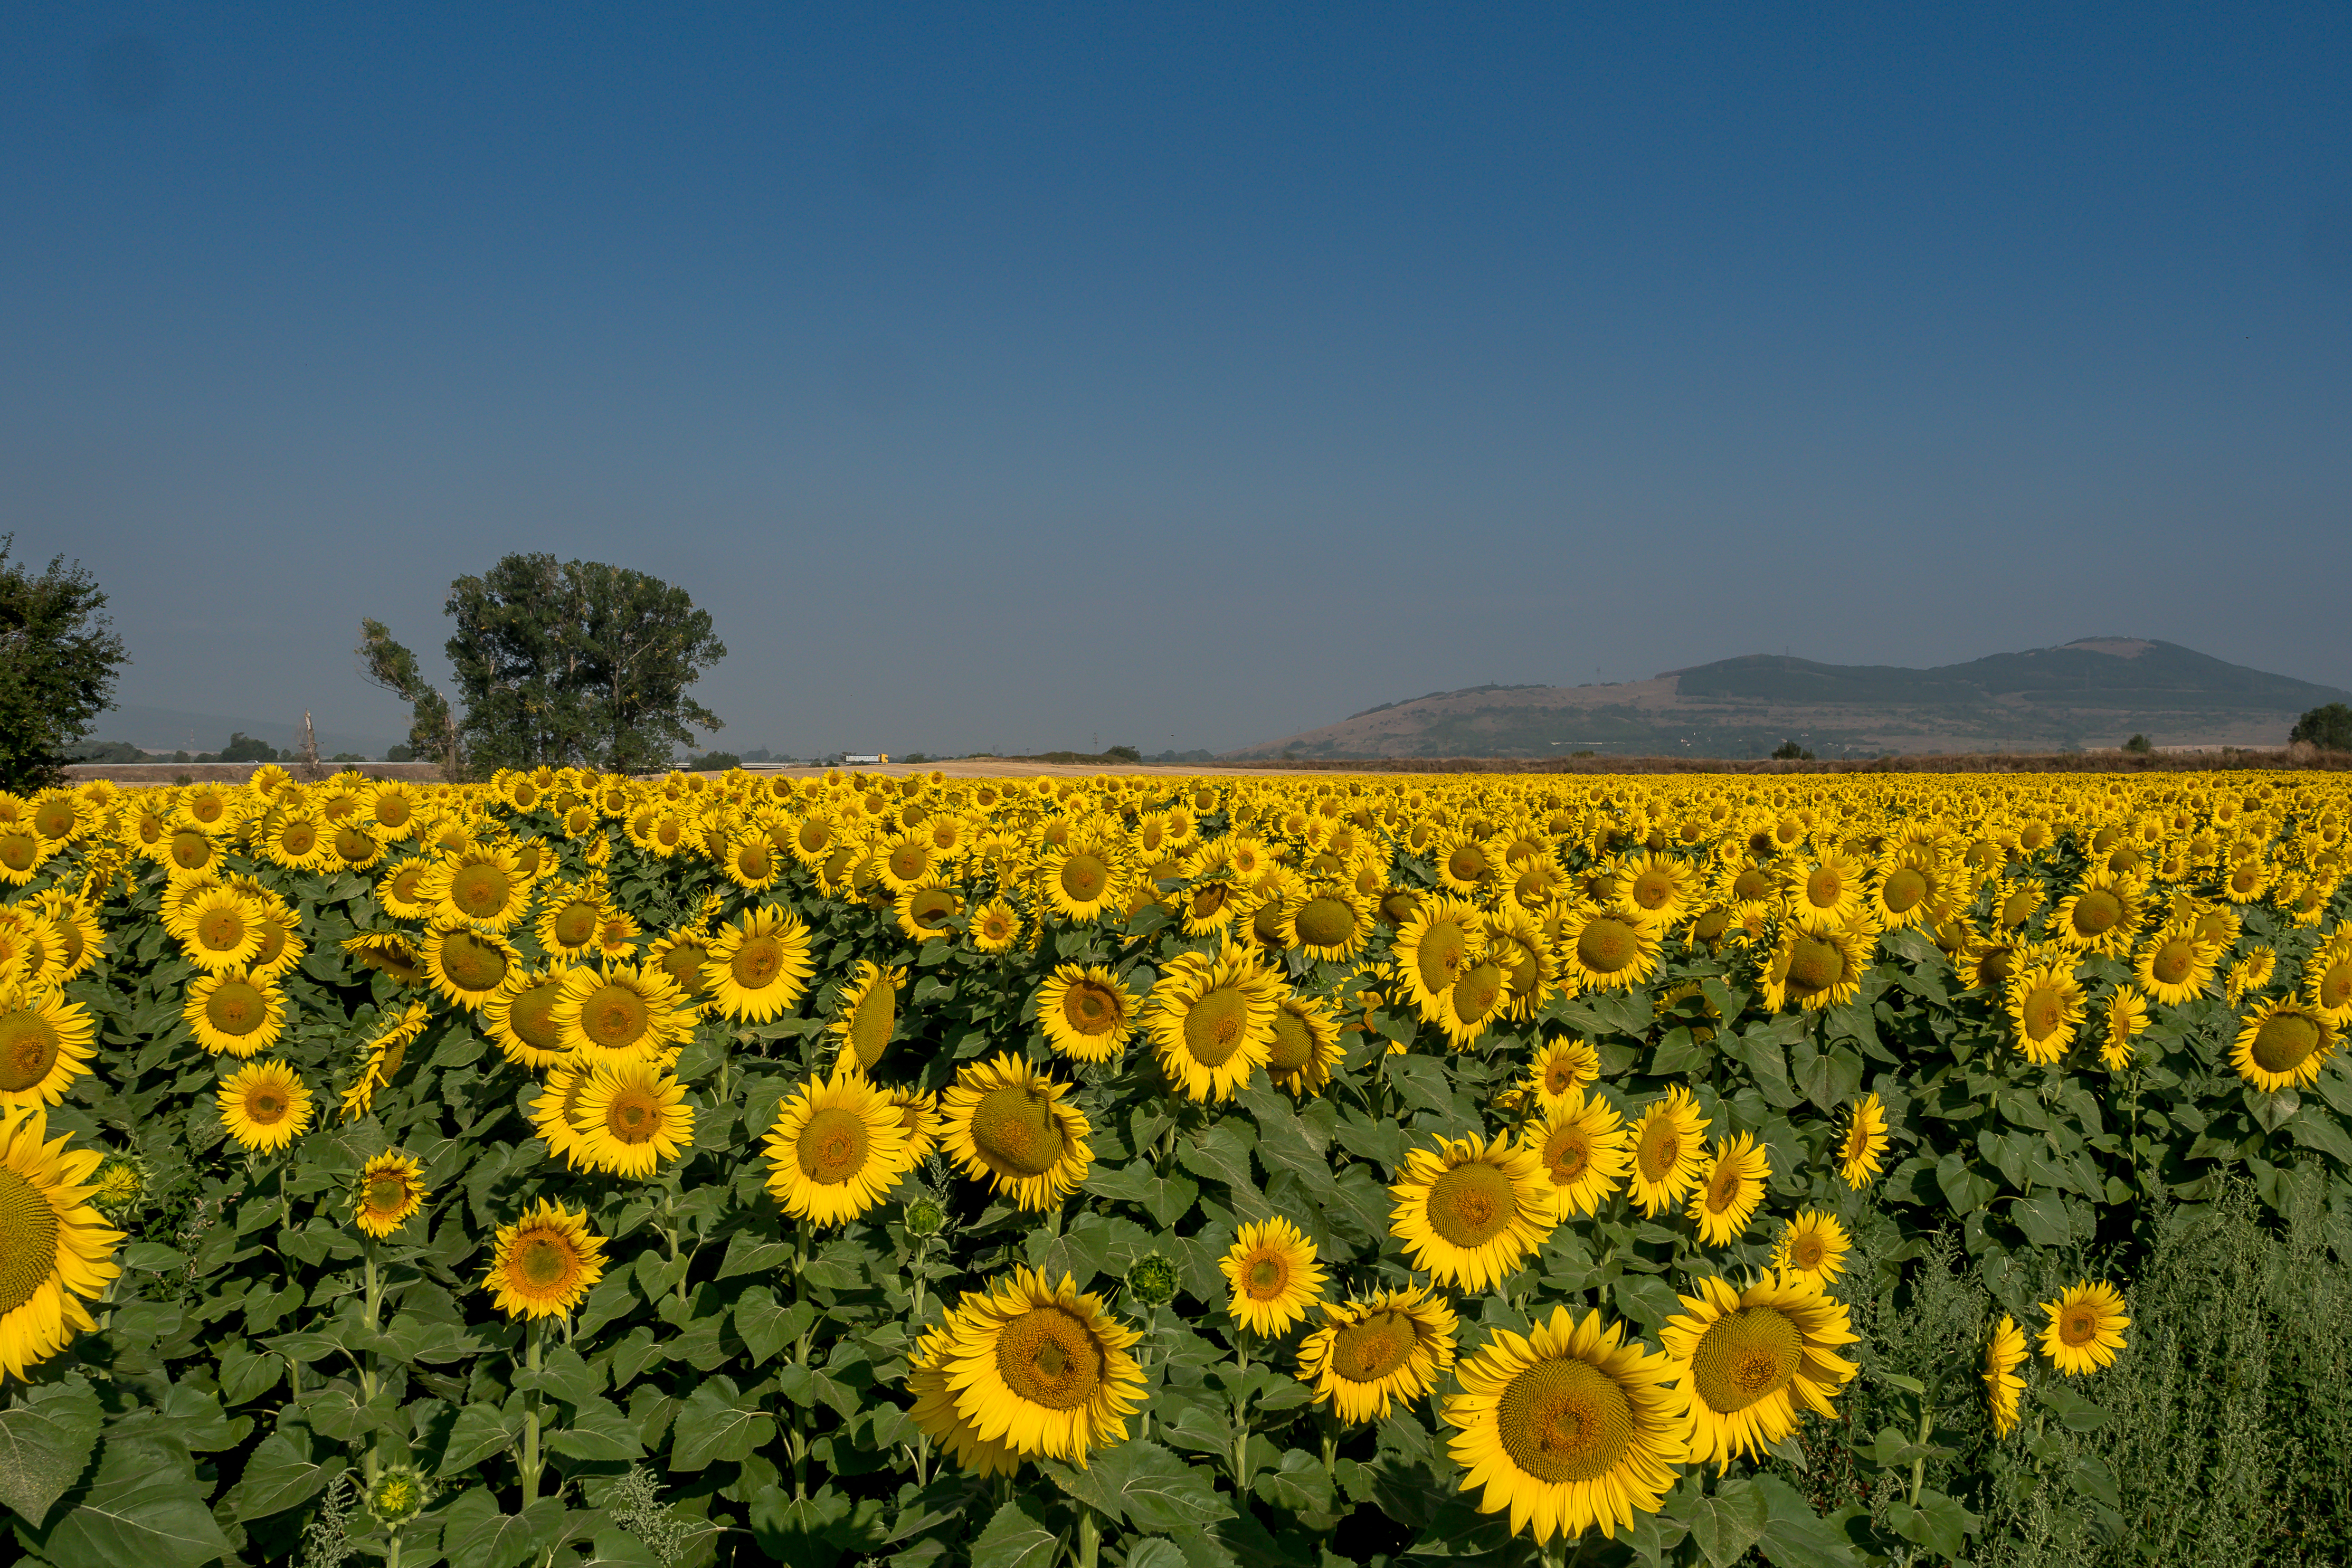
sunflowers, day, sky, field, flower, sunflower, yellow, plant, flowering plant, plantation, crop, spring, farm, landscape, cash crop, wildflower, sunflower seed, agriculture, horizon, daisy family, plain, meadow, cloud, vegetarian food, asterales, annual plant, perennial plant